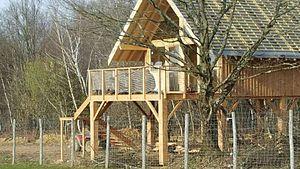
Lodge
Le Parc zoo du Reynou est un parc zoologique situé dans le département de la Haute-Vienne, dans la commune du Vigen. Le parc s'étend sur plus de 60 hectares et compte plus de 600 animaux de plus de 130 espèces différentes. Il a ouvert ses portes le 1ᵉʳ juillet 1997 et présente des espèces très variées allant des ouistitis pygmées, le plus petit singe du monde, jusqu'aux girafes de Rothschild, en passant par de nombreuses espèces de fauves et d'oiseaux.